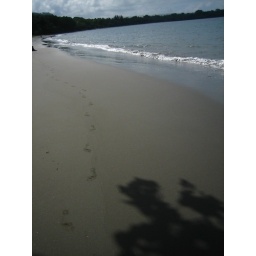
footprints in the black sand